Henry Goulstone

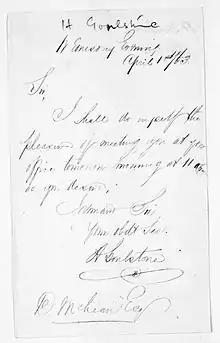
Letter Written by Henry Goulstone

From Napier, Goulstone and his family moved to the South Island, and in 1865, Mary gave birth to their first daughter, Amie (sometimes written Amy) Florence Goulstone, in Lyttelton. This time in Lyttelton could have been a brief holiday or interlude between postings with the bank. It is maybe possible that his wife, Mary, stayed by herself in Lyttelton, with friends or relatives, while he continued with his bank work in Auckland.